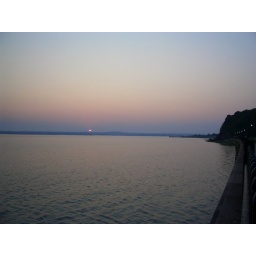
The big orange ball sinks below the horizon. Taken at Seawall Park - no tinkering..